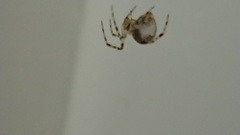
Species: Parasteatoda_tepidariorum